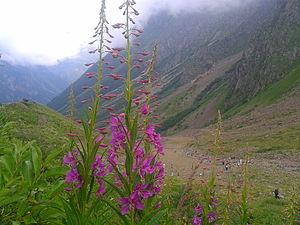
Zapovednik est le terme employé pour décrire, dans les anciennes républiques soviétiques, les aires naturelles protégées, avec pour objectif de les conserver « éternellement vierges ». Il s’agit du plus haut degré de protection environnementale et concerne des zones strictement protégées et dont l’accès au public est restreint.
La réserve naturelle d'Ossétie du Nord est une réserve naturelle d'État située au sud de la Russie européenne en Ossétie du Nord dans le raïon d'Alaguir. Elle a été instituée le 7 septembre 1967 et s'étend sur 29 539 hectares.